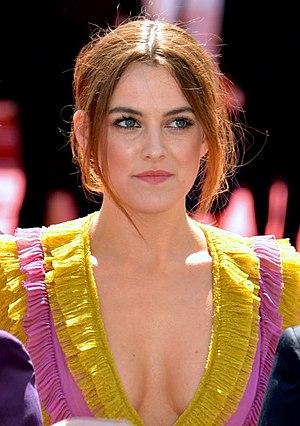
Riley Keough au festival de Cannes
Riley Keough, née le 29 mai 1989 à Santa Monica, est une actrice et mannequin américaine.